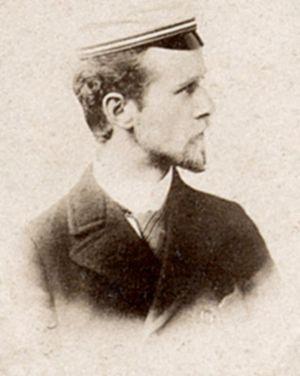
Frédéric Sutermeister, né le 29 janvier 1873 à Aarau et mort le 16 juillet 1934, est un théologien protestant et rédacteur chrétien socialiste suisse allemand.